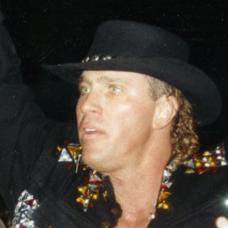
Age: 25